Wyoming Renegades

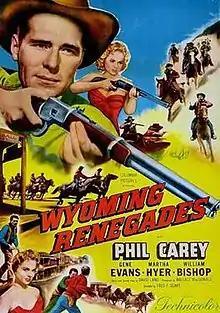
Original film poster

Wyoming Renegades is a 1955 American Western film directed by Fred F. Sears and starring Philip Carey, Gene Evans and Martha Hyer.